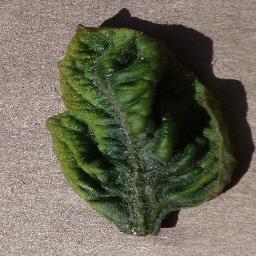
Label: Tomato___Tomato_Yellow_Leaf_Curl_Virus